Iberia (Albéniz)

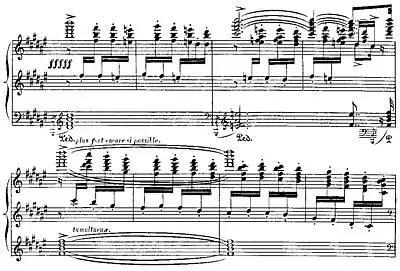
Score of an excerpt from "El Corpus Christi en Sevilla", which gives an idea of the complexity of the writing for piano.

It is considered one of the most challenging works for the piano: "There is really nothing in Isaac Albeniz's "Iberia" that a good three-handed pianist could not master, given unlimited years of practice and permission to play at half tempo. But there are few pianists thus endowed."